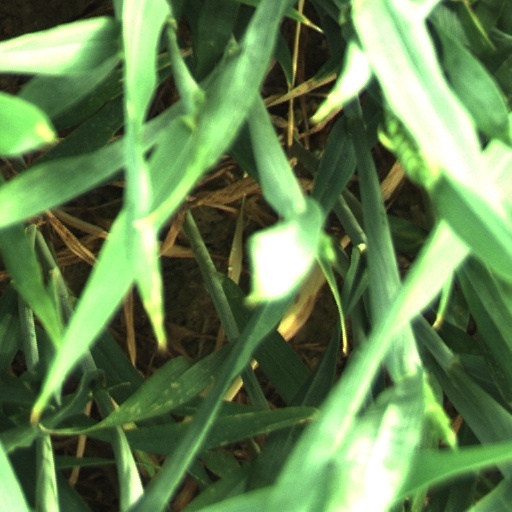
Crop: wheat